North Walsham and Dilham Canal

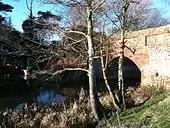
Tonnage Bridge

The canal was not a financial success, and in 1866 the company obtained an act of Parliament, the (29 & 30 Vict. c. cxxi) that would allow them to sell the canal providing three-quarters of the shareholders agreed. In 1885, they decided to use this power, as Edward Press, the owner of Bacton Wood mill, and a trader with a fleet of wherries, wished to purchase it. The sale was completed on 16 March 1886, on the understanding that the £600 price would be distributed to the shareholders. Holders of 446 of the original 586 shares were traced, but after paying money on 55 shares, James Turner, the London solicitor handling the sale, absconded with the rest of the fund. The proprietors felt morally bound to refund the money themselves, but did not do so immediately, as none of the shareholders made a claim. Eventually in 1896, five of them, including Press who had bought the canal, contributed £110 17s 7d (£110.88) to a fund which was distributed as a dividend to those who had not been paid.